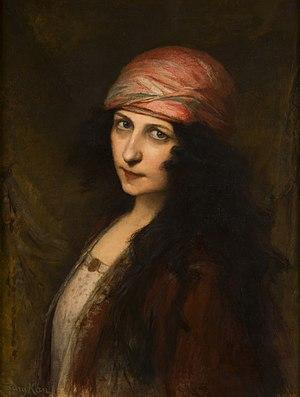
Berthe Mathilde Burgkan, née le 10 décembre 1855 à Paris où elle est morte le 28 décembre 1936, est une peintre française.